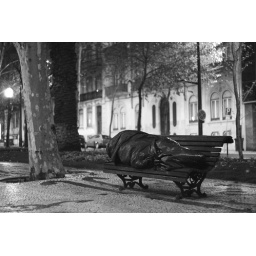
a bed in the street bench